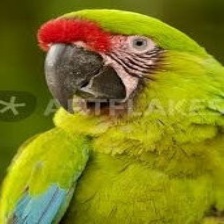
Species: MILITARY MACAW
Scientific name: ARA MILITARIS
ImageNet parent category: macaw